Horace Günzburg

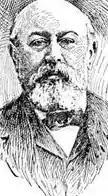
Baron Horace Günzburg

Horace Osipovich (Naftali-Gerts) Günzburg (8 February 1833 – 2 March 1909), 2nd Baron Günzburg, was a Russian philanthropist.